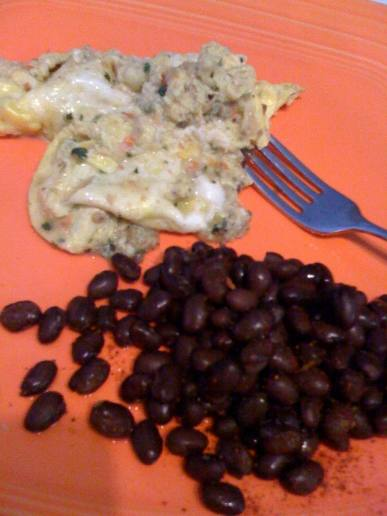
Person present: No